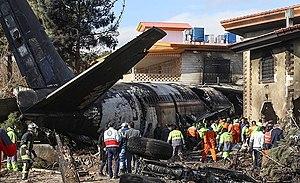
Le 14 janvier 2019, un avion-cargo de l'armée iranienne transportant de la viande s'écrase sur une zone résidentielle à proximité de la base aérienne de Fath dans la banlieue de Téhéran. Quinze des seize personnes présentes à bord de l'appareil sont tuées lors de l'accident.